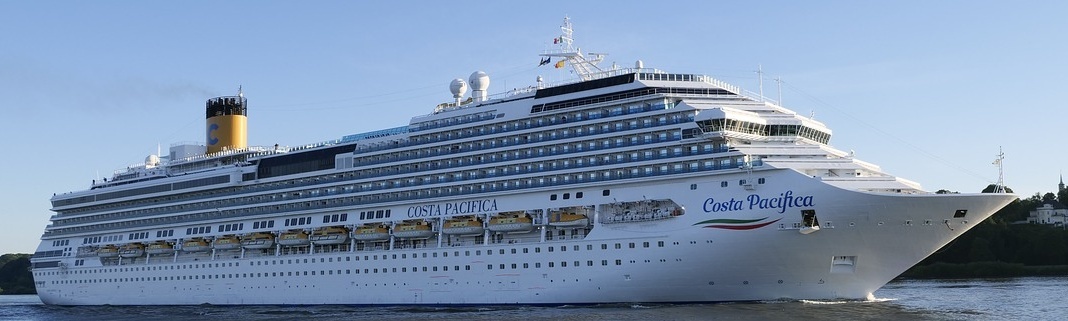
Vehicle type: Ships